Church of St. Simon Stock – St. Joseph

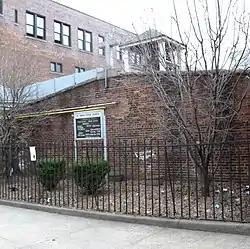
Photographed in 2010

The Church of St. Simon Stock – St. Joseph is a Roman Catholic parish church under the authority of the Roman Catholic Archdiocese of New York, located at 2191 Valentine Avenue, Bronx, New York City. It was established in 1919 and has been continuously staffed by the Carmelite Fathers since its founding.